Earth phase

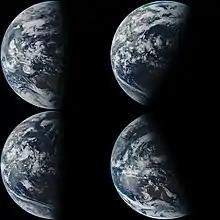
Earth's phase changes angle throughout the seasons due to Earth's axial tilt, here viewed from geostationary orbit.

Among the most prominent features of the Moon's sky is Earth. Earth's angular diameter (1.9°) is four times the Moon's as seen from Earth, although because the Moon's orbit is eccentric, Earth's apparent size in the sky varies by about 5% either way (ranging between 1.8° and 2.0° in diameter). Earth shows phases, just like the Moon does for terrestrial observers. The phases, however, are opposite; when the terrestrial observer sees the full Moon, the lunar observer sees a "new Earth", and vice versa. Earth's albedo is three times as high as that of the Moon (due in part to its whitish cloud cover), and coupled with the wider area, the full Earth glows over 50 times brighter than the full Moon at zenith does for the terrestrial observer. This Earth light reflected on the Moon's un-sunlit half is bright enough to be visible from Earth, even to the unaided eye – a phenomenon known as earthshine.